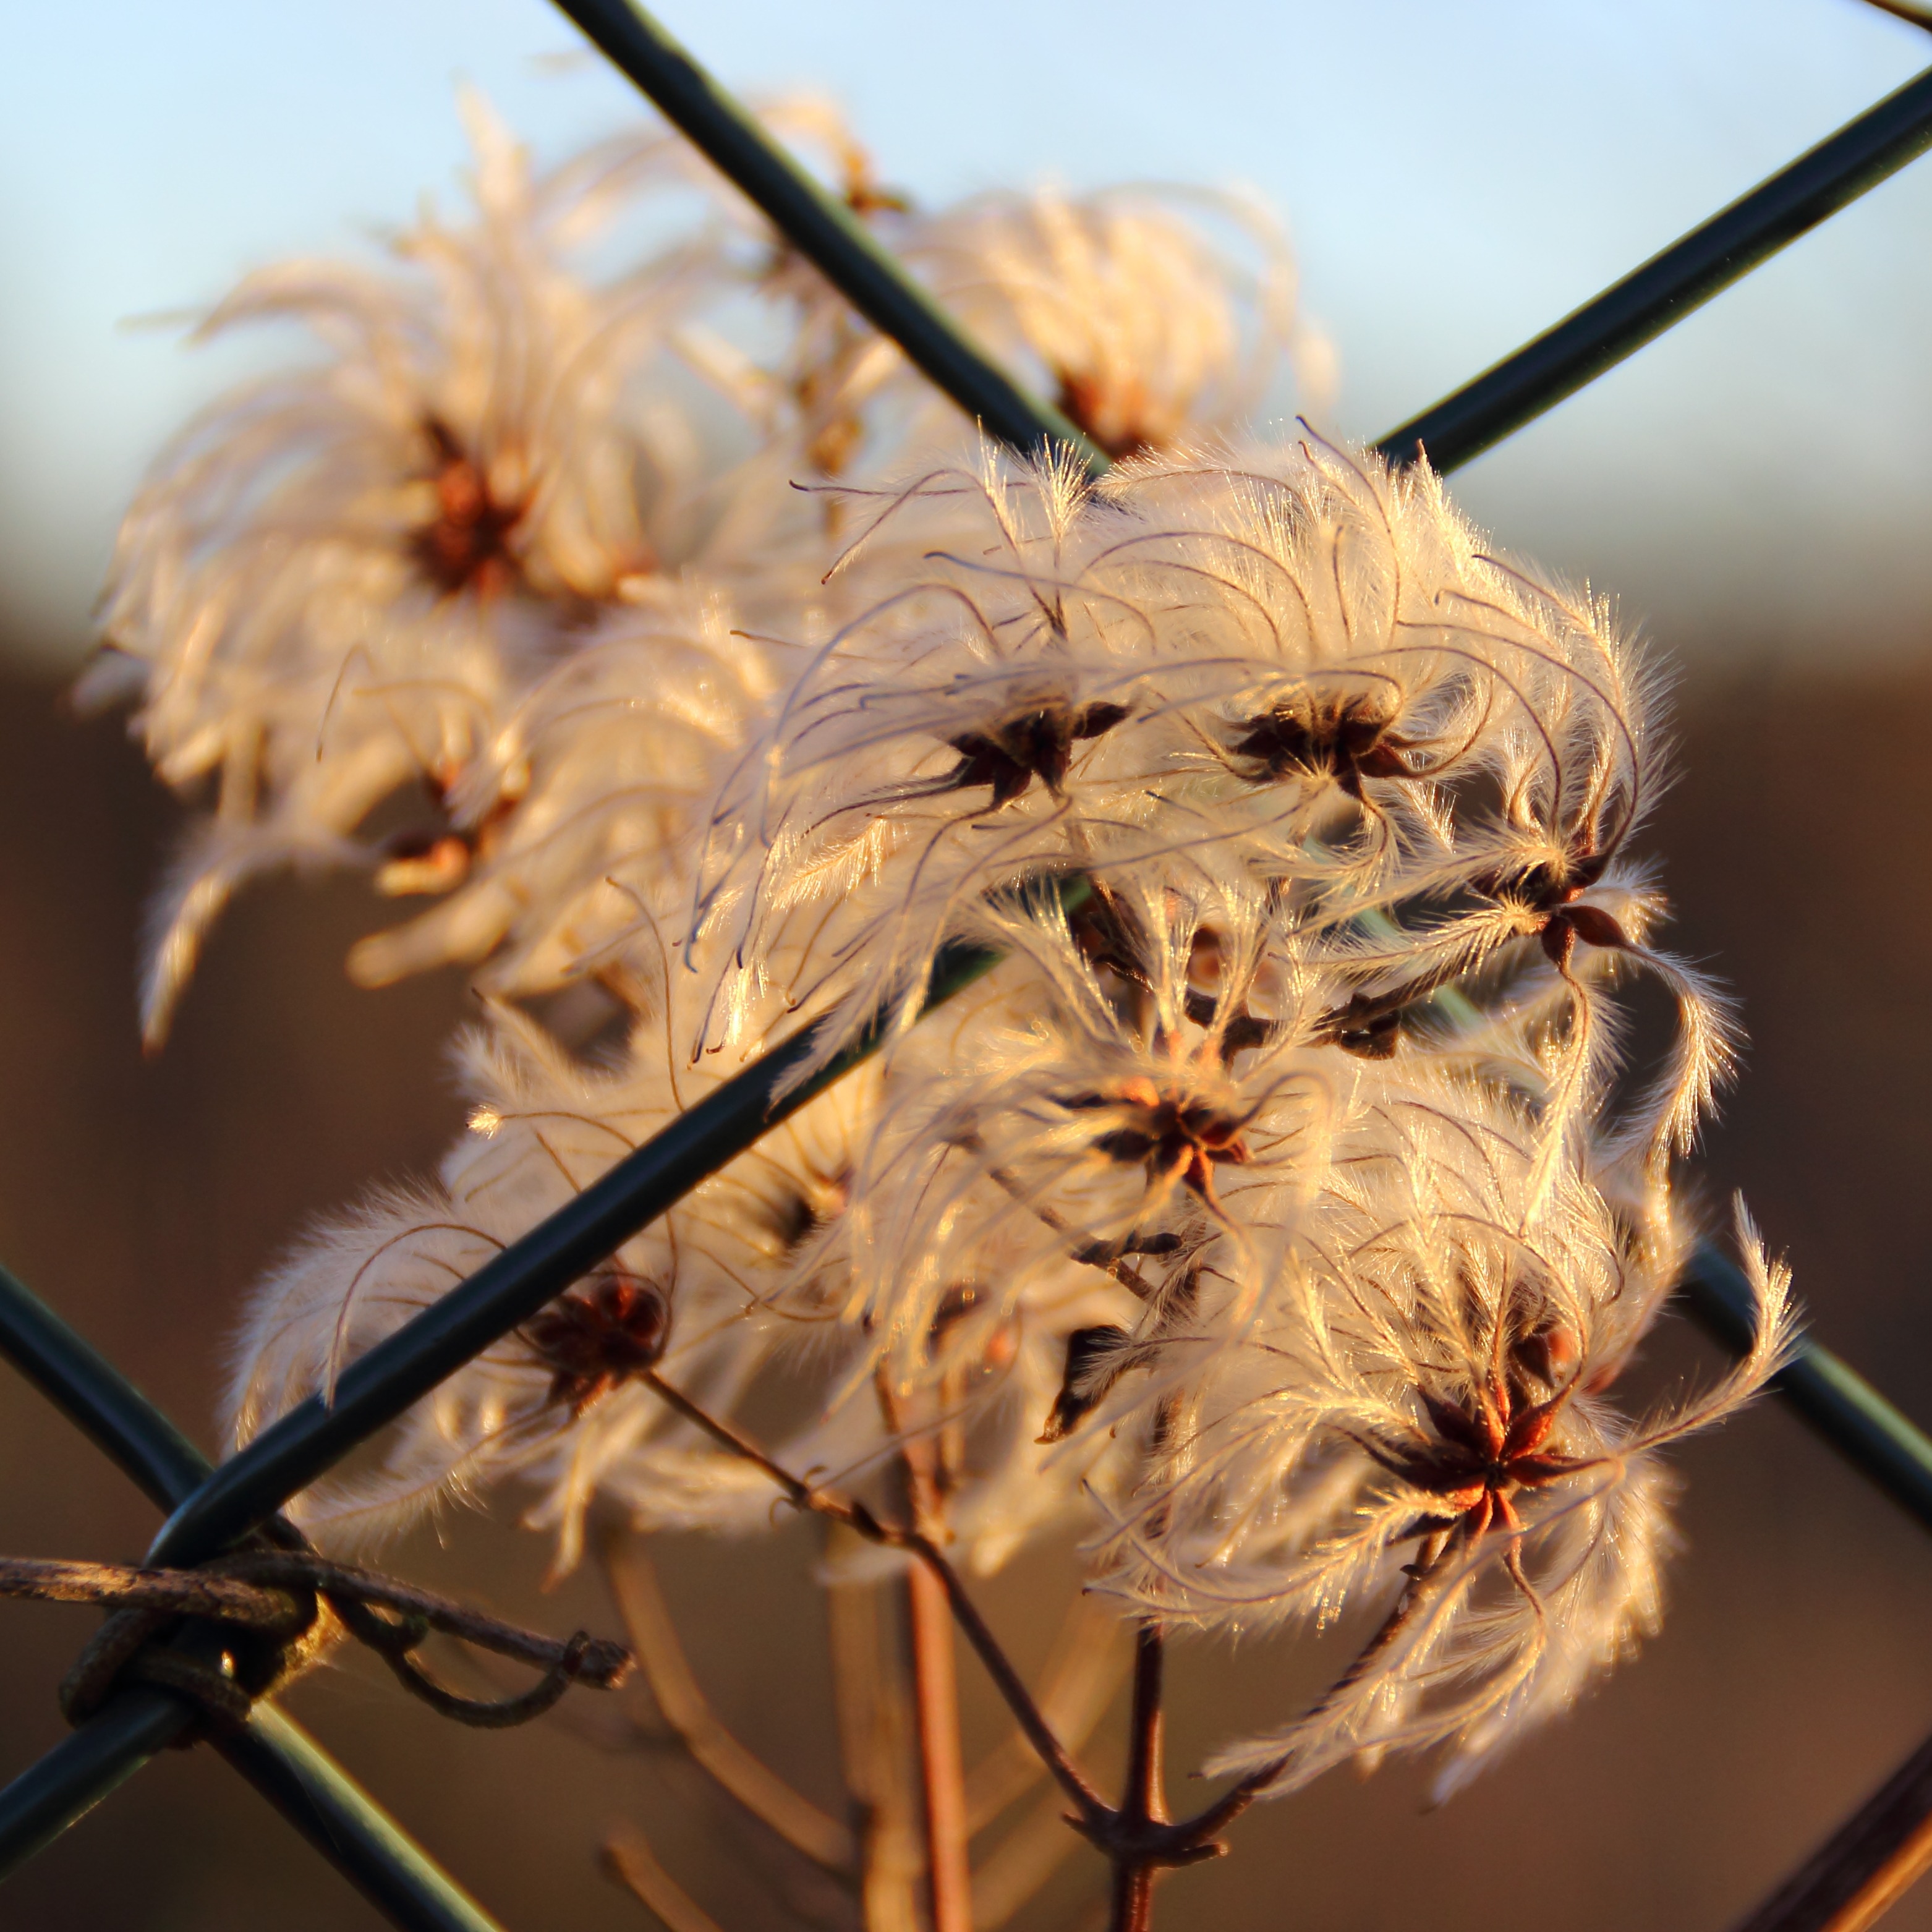
nature, branch, blossom, plant, sun, photography, leaf, flower, bloom, insect, autumn, flora, season, fauna, invertebrate, twig, close up, clematis, macro photography, wild growth, feather duster, plant stem